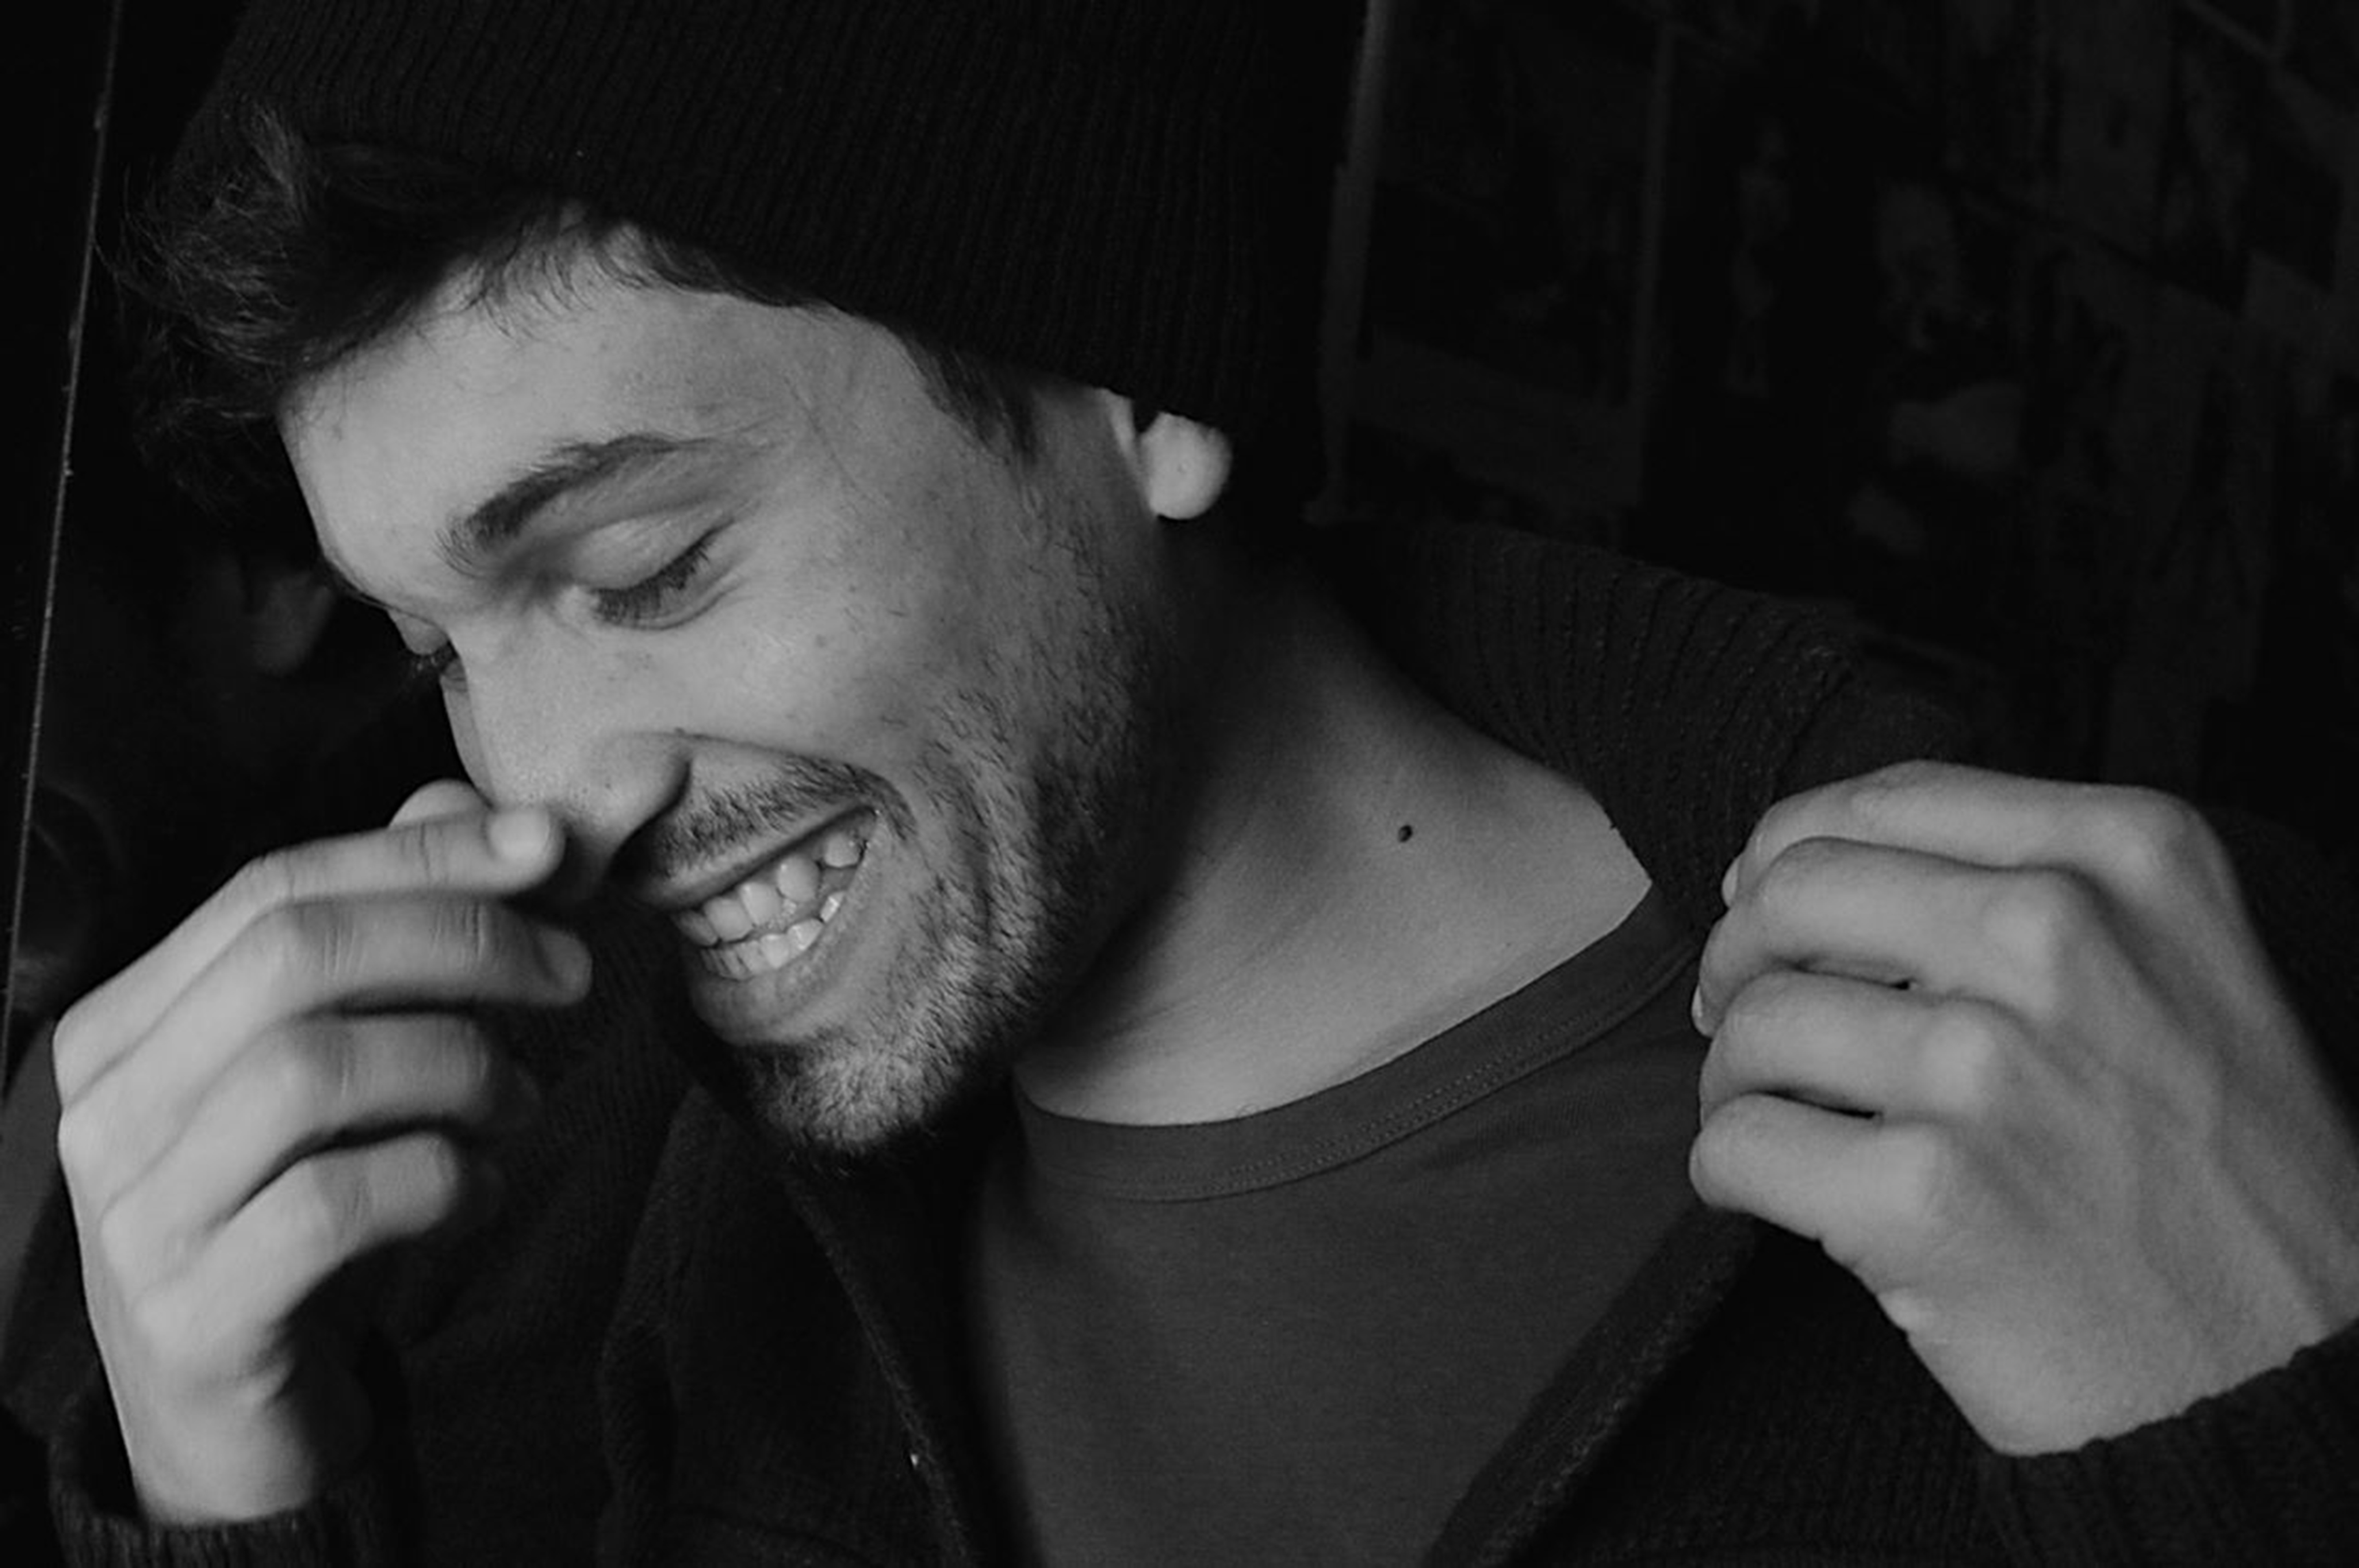
hand, man, person, black and white, white, photography, portrait, darkness, black, monochrome, smile, happy, happiness, photograph, emotion, relaxed, interaction, monochrome photography, film noir, facial hair